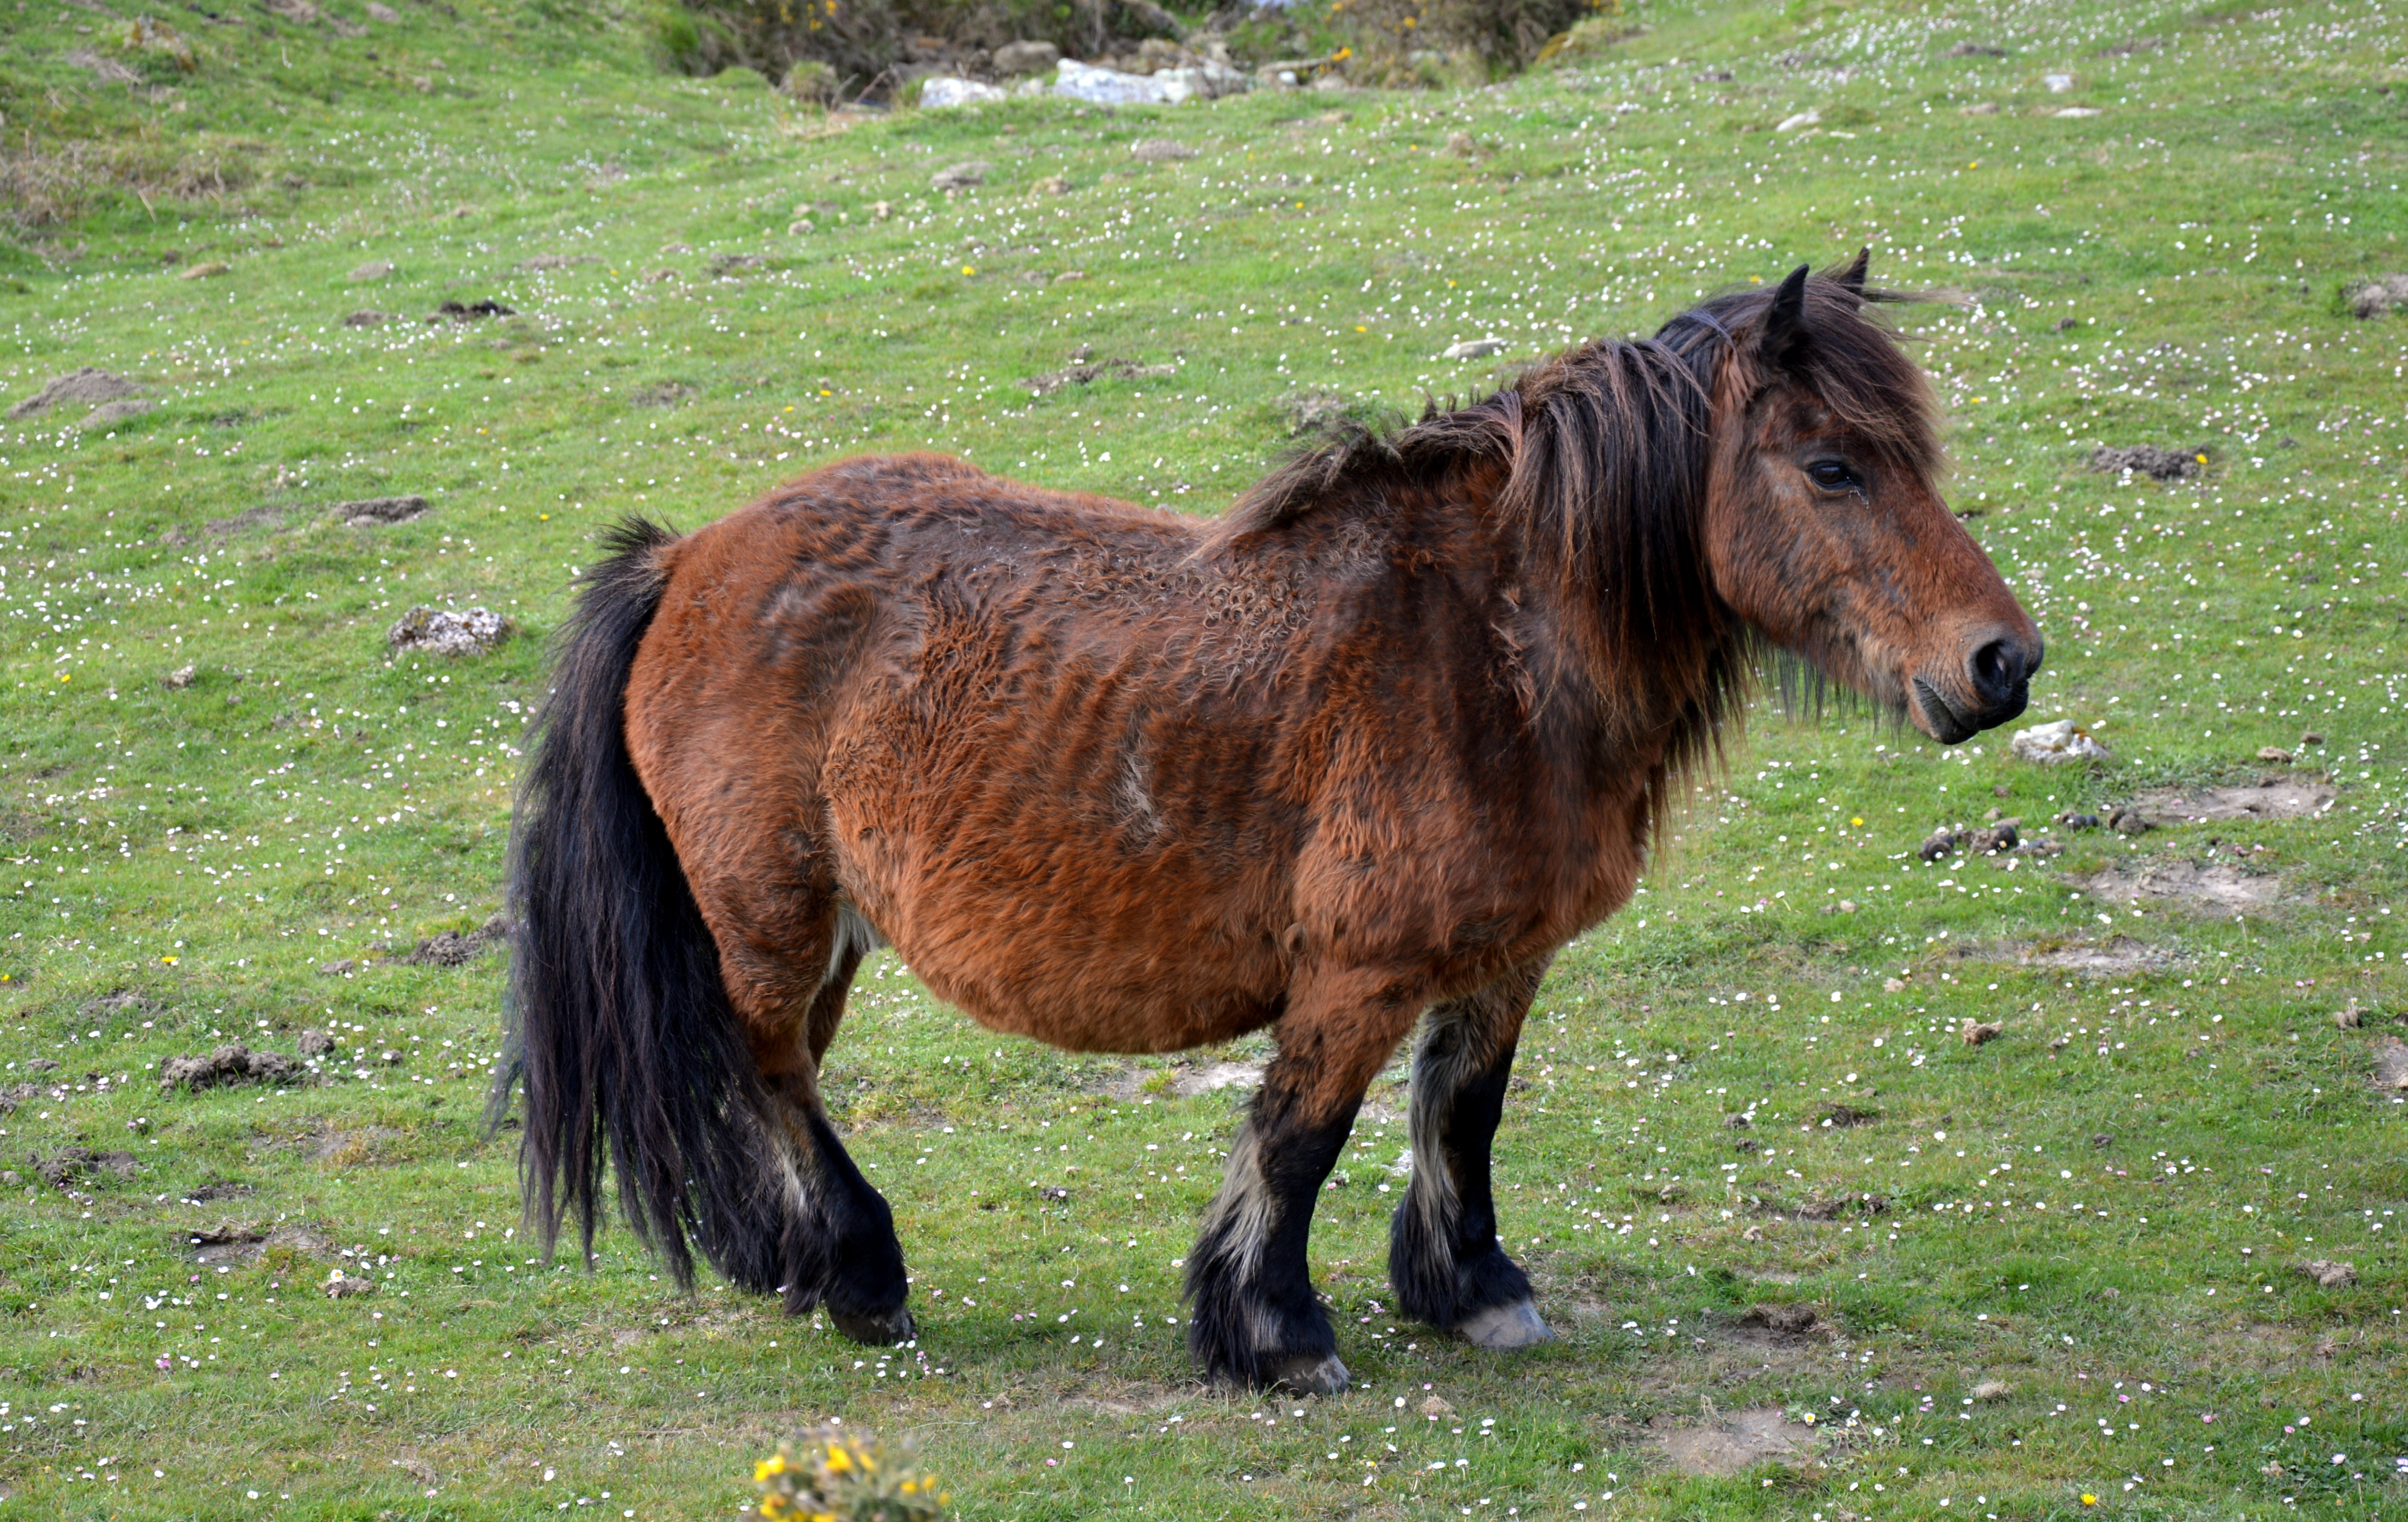
pasture, grazing, horse, mammal, stallion, mane, fauna, pony, vertebrate, mare, foal, pack animal, pottok, horse of the pyrenees, little basque horse, horse like mammal, mustang horse